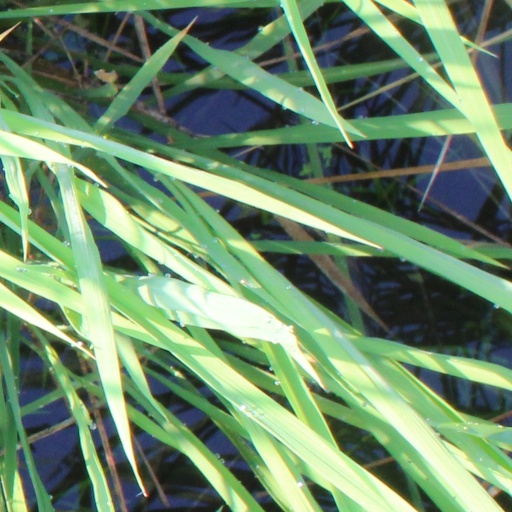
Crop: rice